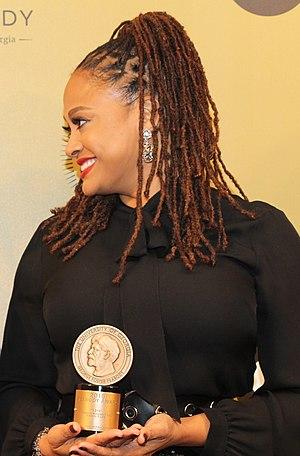
Ava DuVernay, née le 24 août 1972 à Long Beach, est une distributrice de films, réalisatrice, productrice et scénariste américaine. Elle a été révélée par le cinéma indépendant.